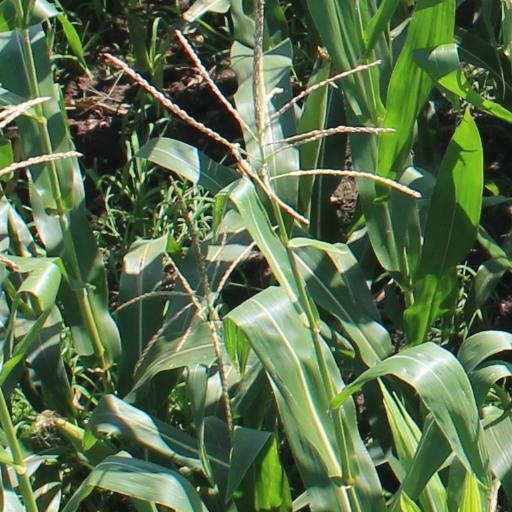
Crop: maize; corn